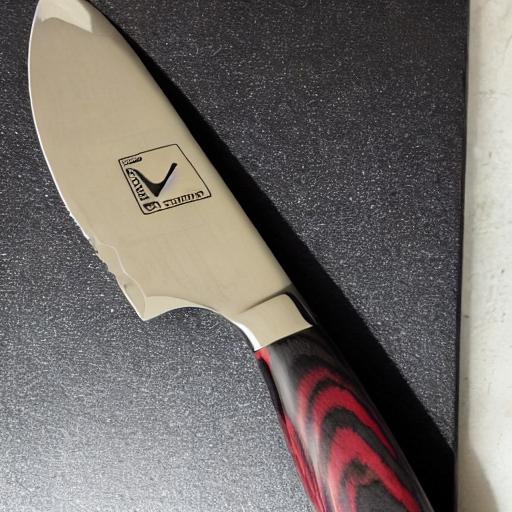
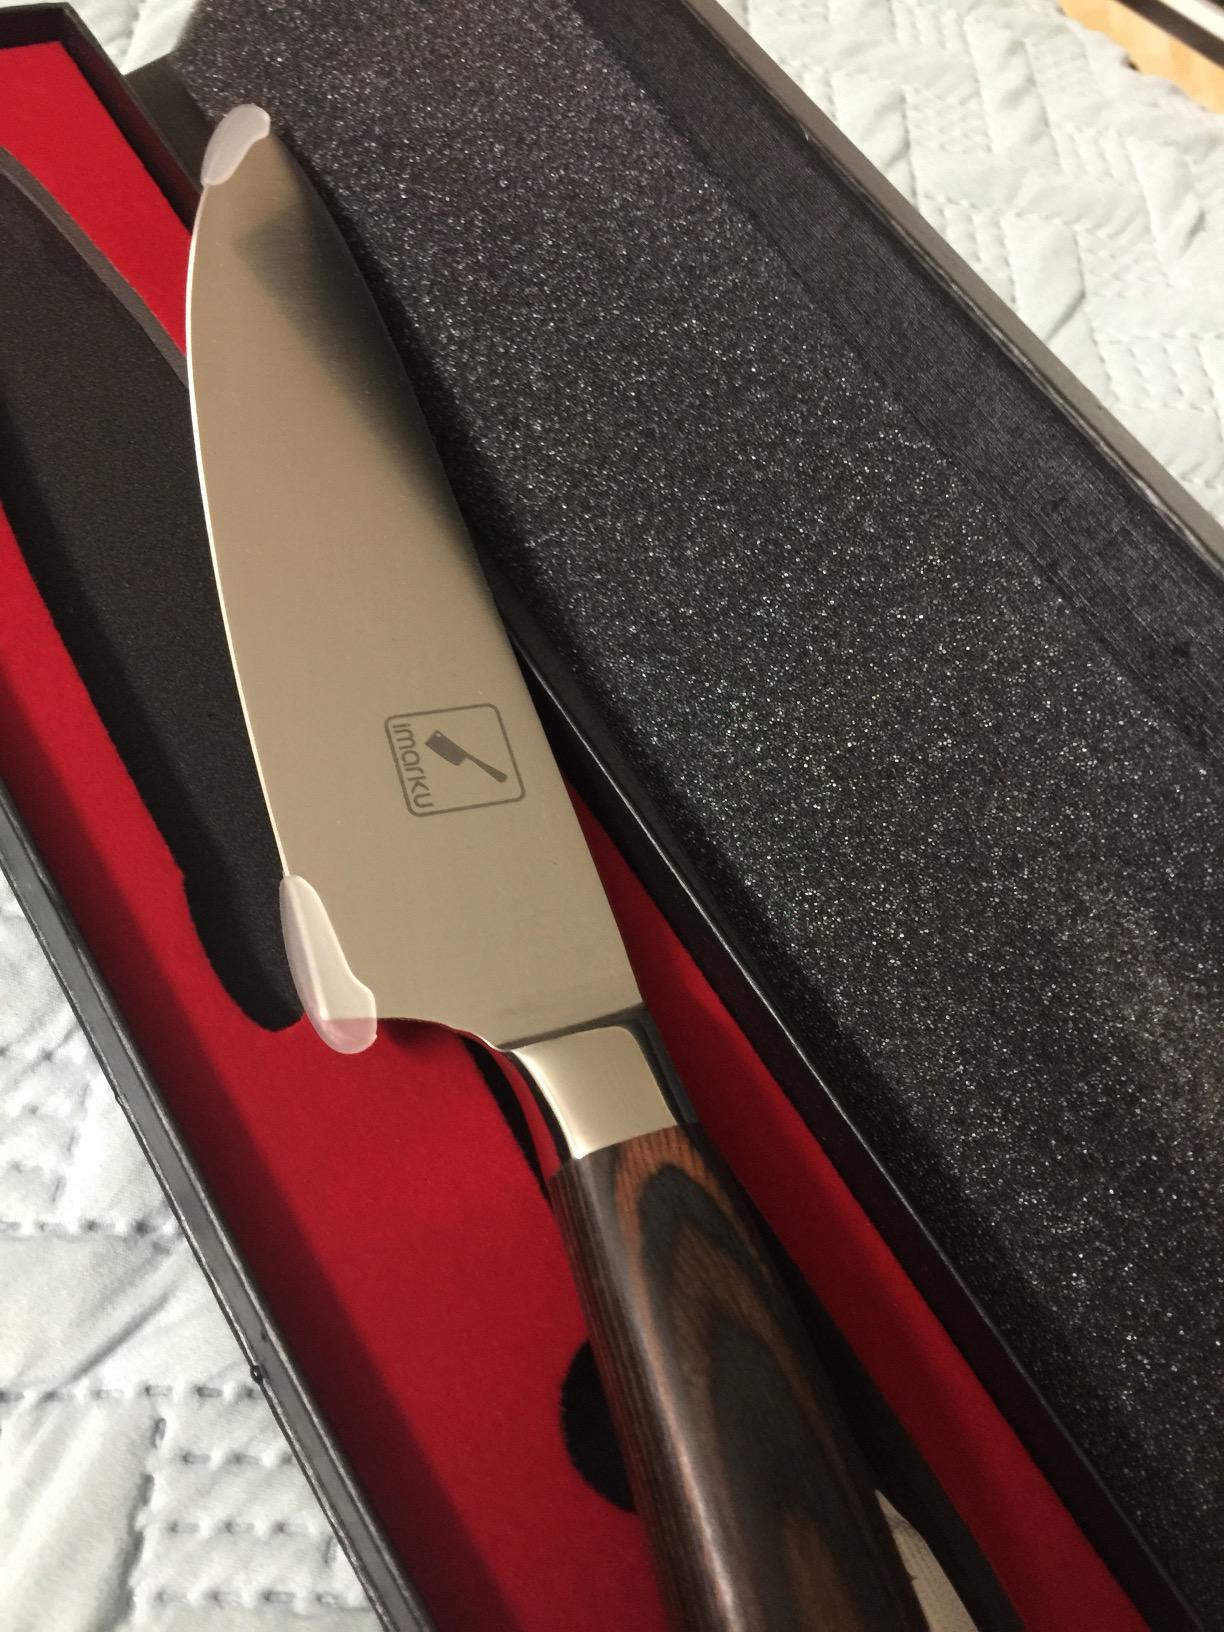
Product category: items_knife
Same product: no